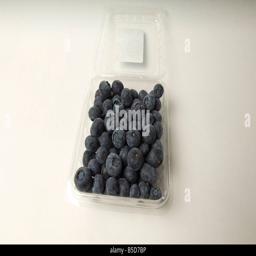
blueberries packaged in a basket as they would be sold in the grocery store or market